Police Day

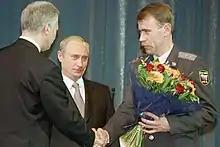
President Vladimir Putin awarding the Order of Courage on Police Day in 2001.

Police and Internal Affairs Servicemen's Day is the term to refer to the Police Day of the Russian Police (formerly the Russian "Militsiya") and personnel the Russian Ministry of Internal Affairs (MVD). It was first introduced Chairman Leonid Brezhnev in 1962, and was made an official holiday in October 1980. Since 2000, the President of Russia has given the keynote address in the State Kremlin Palace in front of police officers and interior ministry officials. In many former Soviet republics, the holiday is celebrated in a similar manner to the Russians, but may however be celebrated on different days or called different things. Despite this, the most common reference to this Police Day is the Russian language translation , meaning "Day of the Police" or "Day of the Militsiya" in English. The latter was used as the name of the Russian holiday until the adoption of President Dmitry Medvedev's Russian police reform in March 2011.